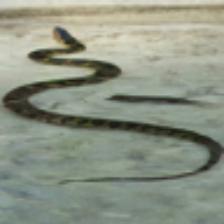
Label: NonHuman